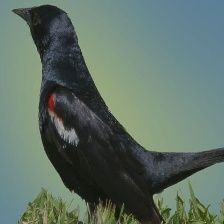
Species: TRICOLORED BLACKBIRD
Scientific name: AGELAIUS TRICOLOR